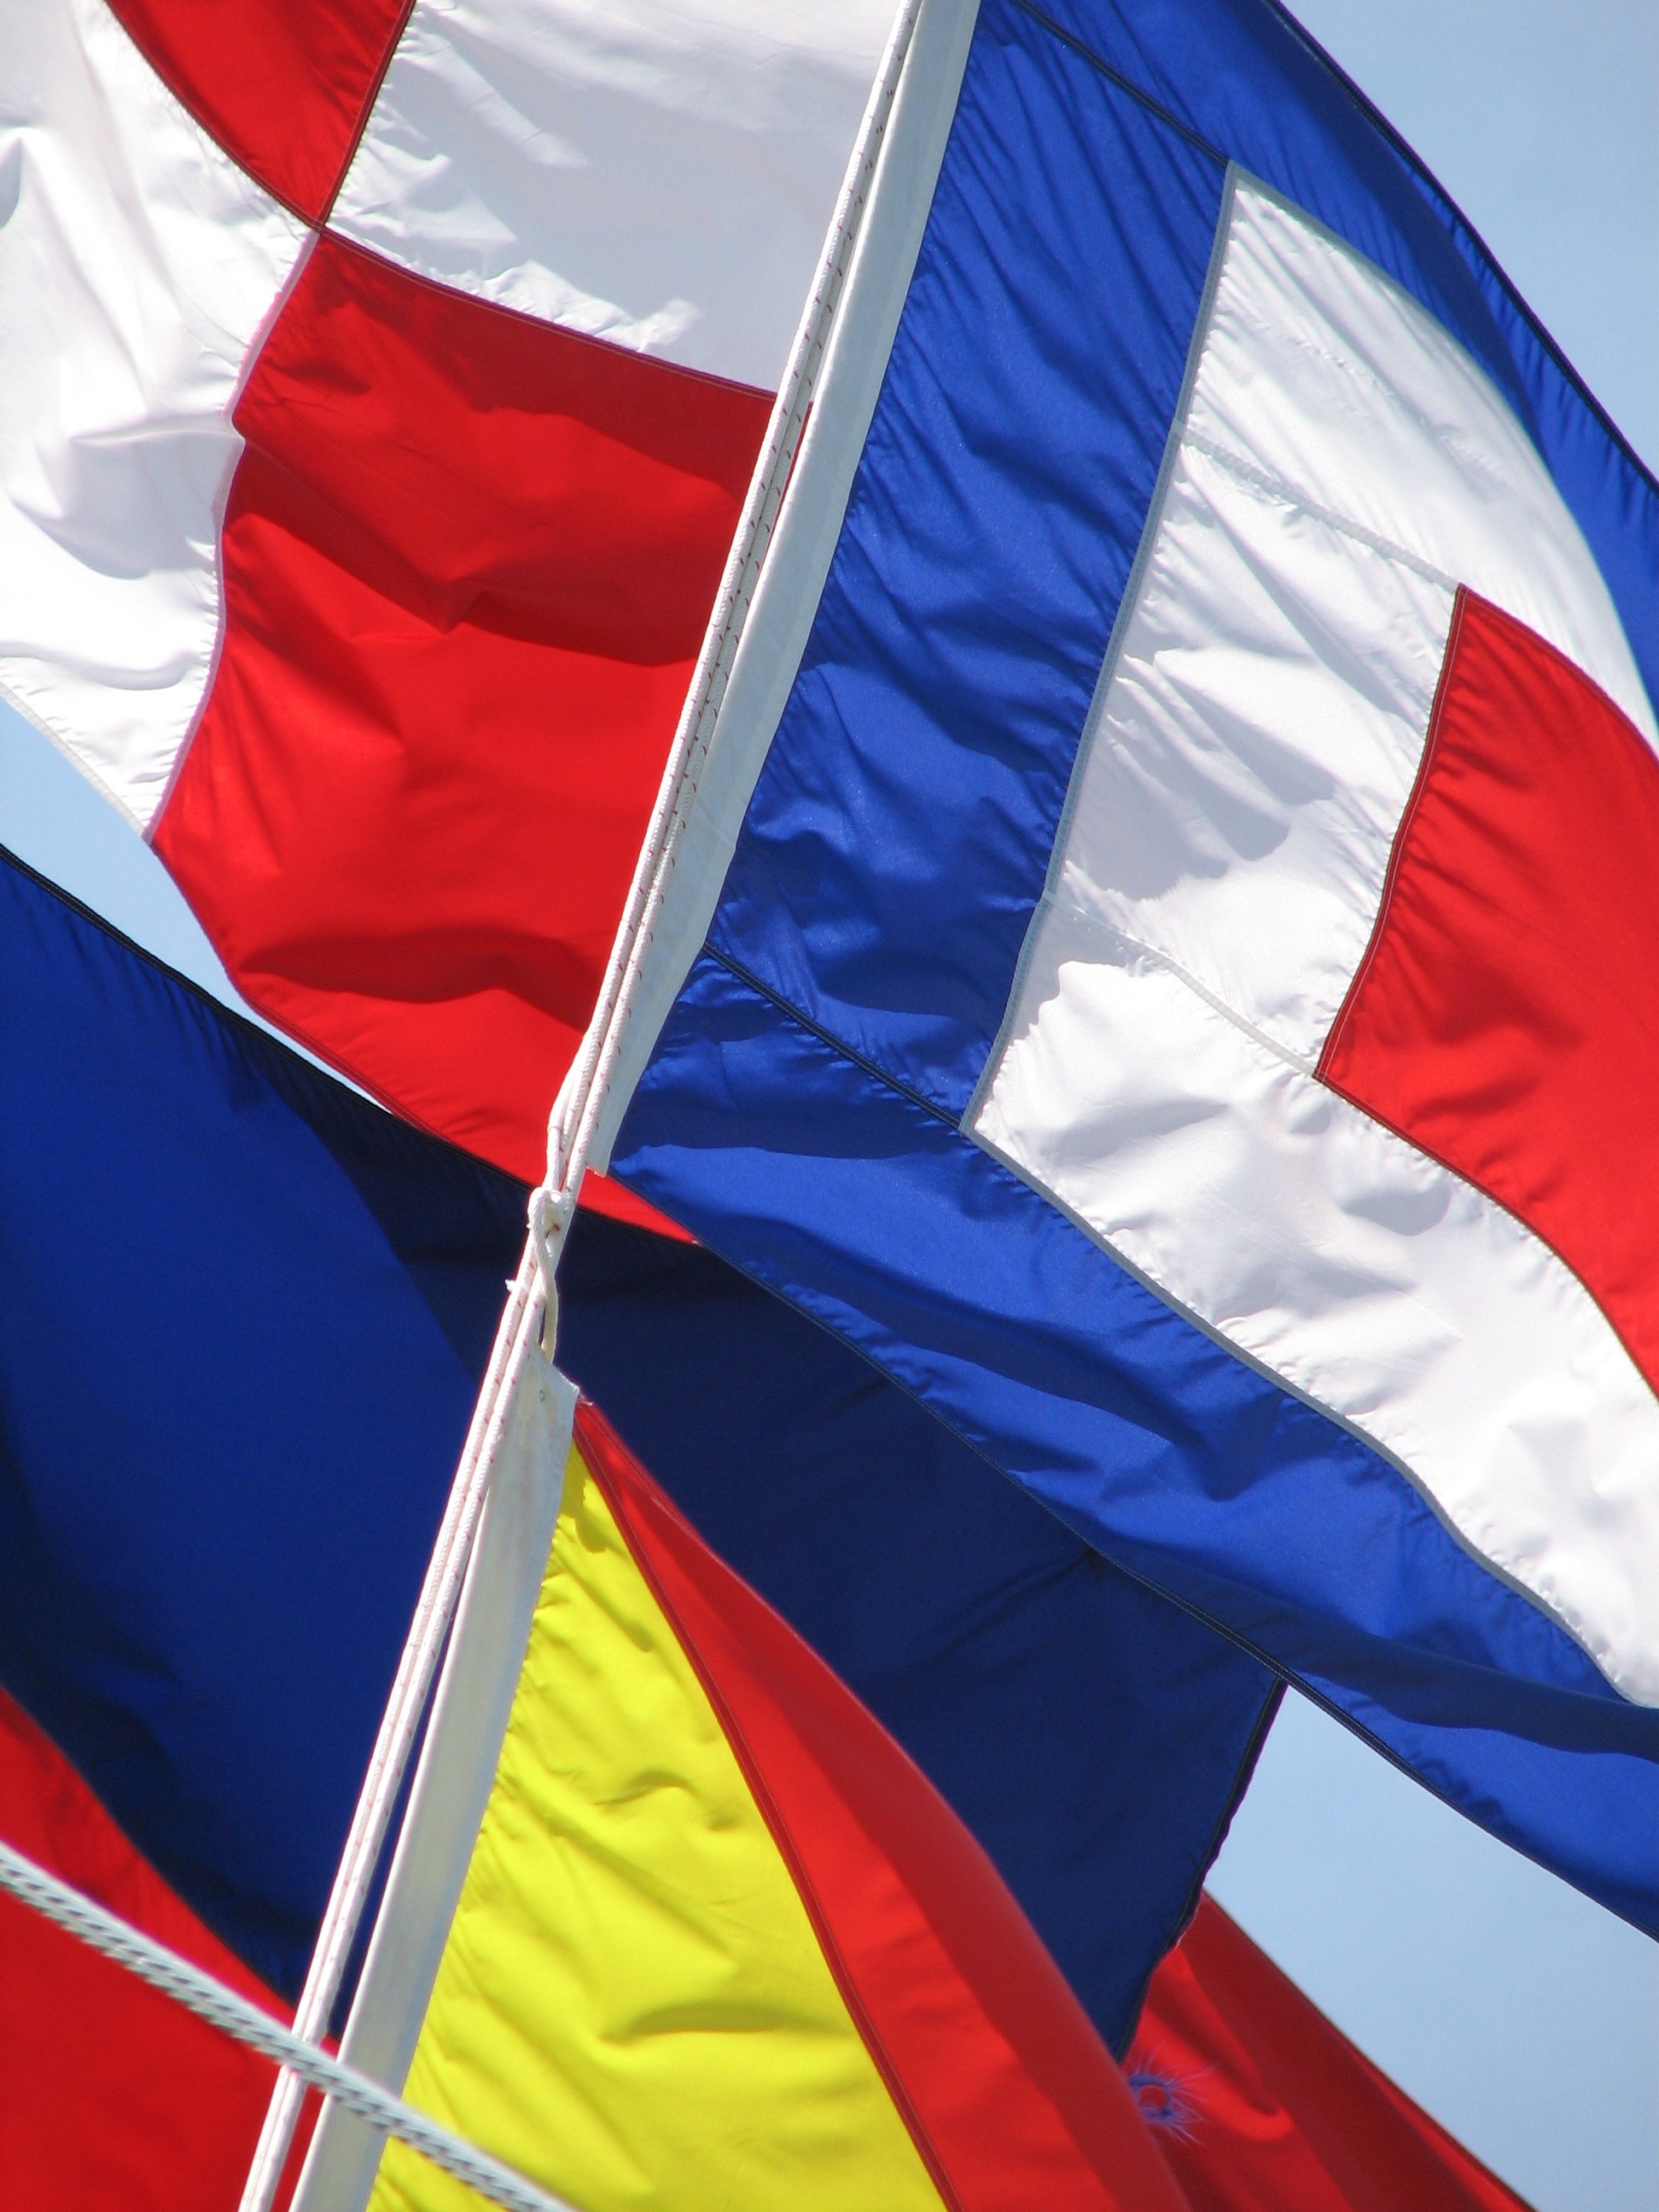
sea, wing, white, travel, red, vehicle, color, flag, seascape, blue, yellow, tent, nautical, flags, flag of the united states, nautical flags